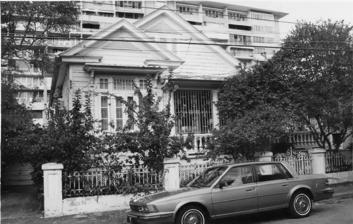
Building: House at 665 McKinley Street
Country: Puerto Rico
Year built: 1906
United States historic place House at 665 McKinley Street U.S. National Register of Historic Places Puerto Rico Historic Sites and Zones The house in 1991. Location 665 McKinley Street San Juan, Puerto Rico Coordinates 18°27′19″N 66°05′01″W / 18.4552933°N 66.0835317°W / 18.4552933; -66.0835317 Built 1906 Architectural style Spanish Creole Vernacular NRHP reference No. 91001502 RNSZH No. 2000-(RMSJ)-00-JP-SH Significant dates Added to NRHP October 19, 1991 Designated RNSZH February 3, 2000 665 McKinley Street is a historic Spanish Creole vernacular -style house located in Miramar , a historic residential area of Santurce in the city of San Juan, Puerto Rico . The house was built in 1906 during a transitional period in the history of architecture in Puerto Rico when the local adaptations of Spanish vernacular styles were transitioning into the Spanish Revival styles that was being imported from the United States and adapted into the tropical environments of the island. The house is well-preserved and retains all elements of this period and, with the exception of the rear balcony, no modifications or alterations that modify the architectural integrity have been made. For this reason, it was added to the National Register of Historic Places in 1991, and on the Puerto Rico Register of Historic Sites and Zones in 2000. References